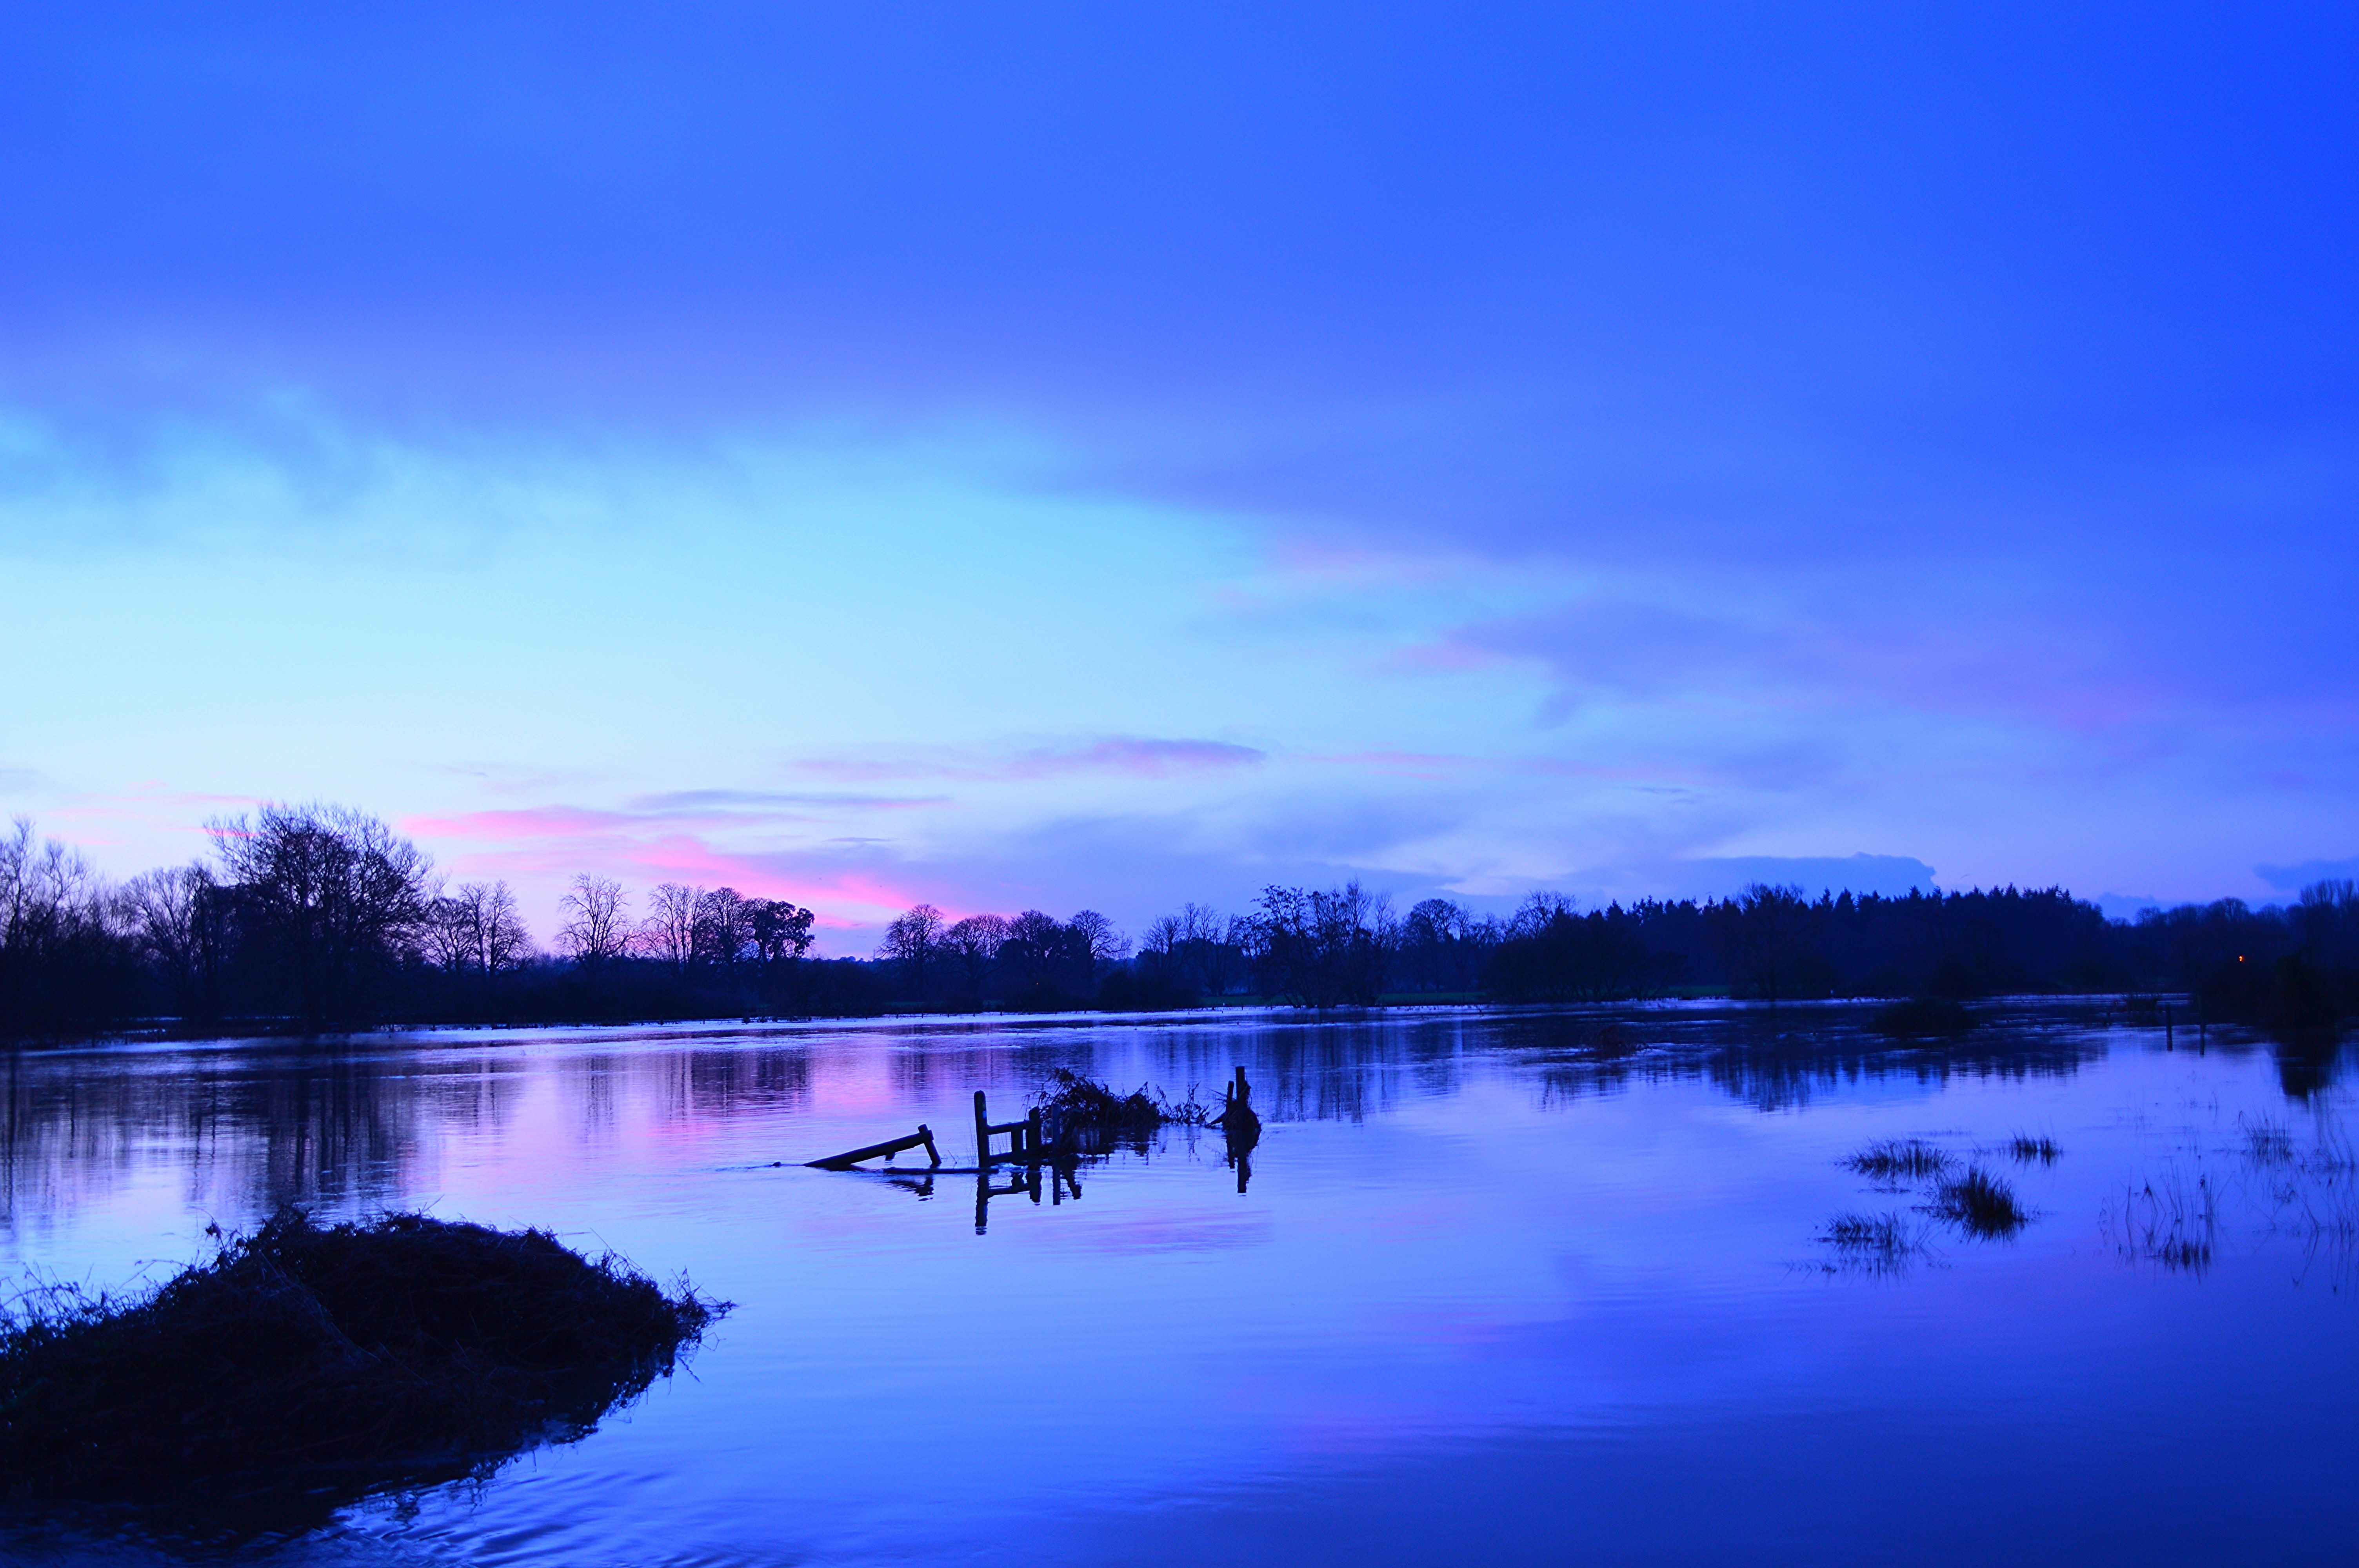
water, cloud, sky, sunrise, sunset, camera, morning, purple, lake, dawn, river, travel, dusk, dslr, europe, evening, reflection, nikon, uk, england, south, 2013, danger, greatbritain, december, d3200, flooding, views, loch, dorset, dorsetstour, southwestengland, stapehill, riverstour, atmospheric phenomenon